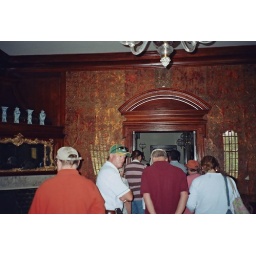
Interior; Tony Dean in orange shirt on left